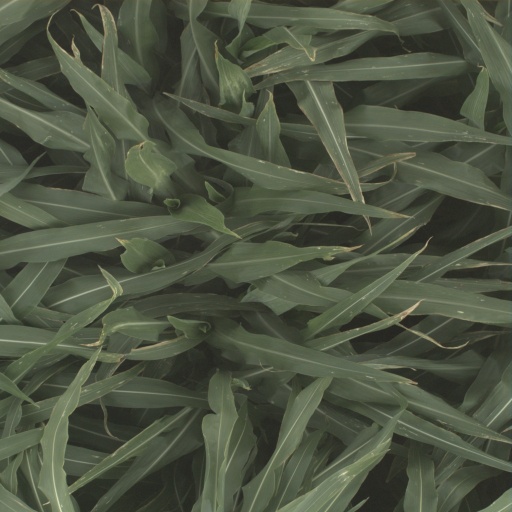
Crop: sorghum